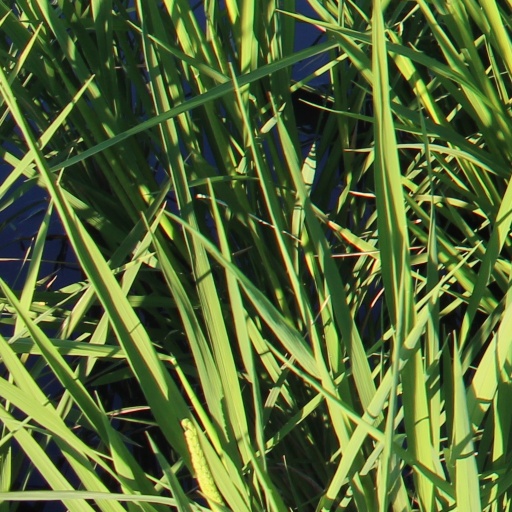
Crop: rice